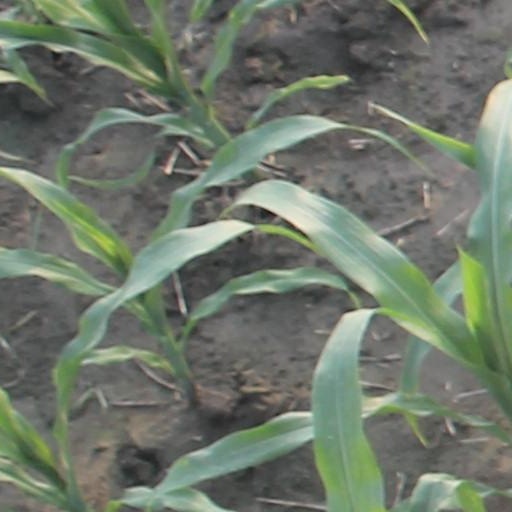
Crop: maize; corn